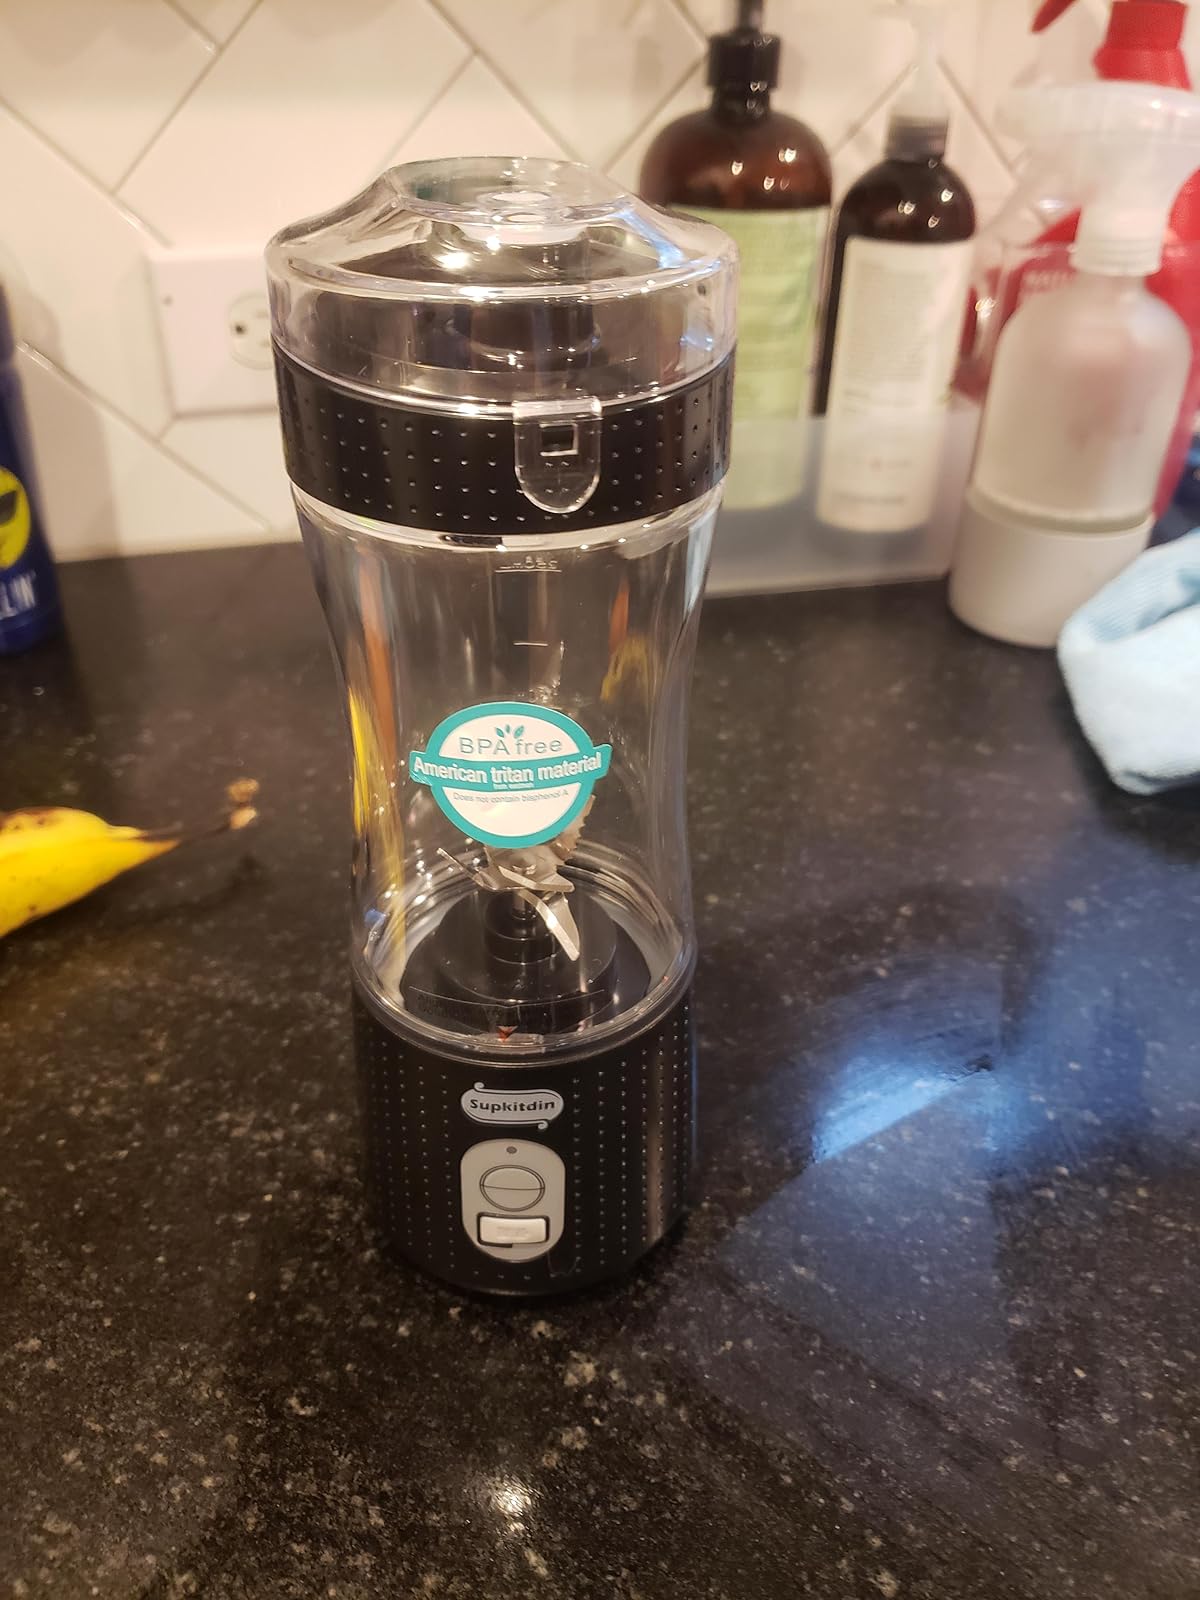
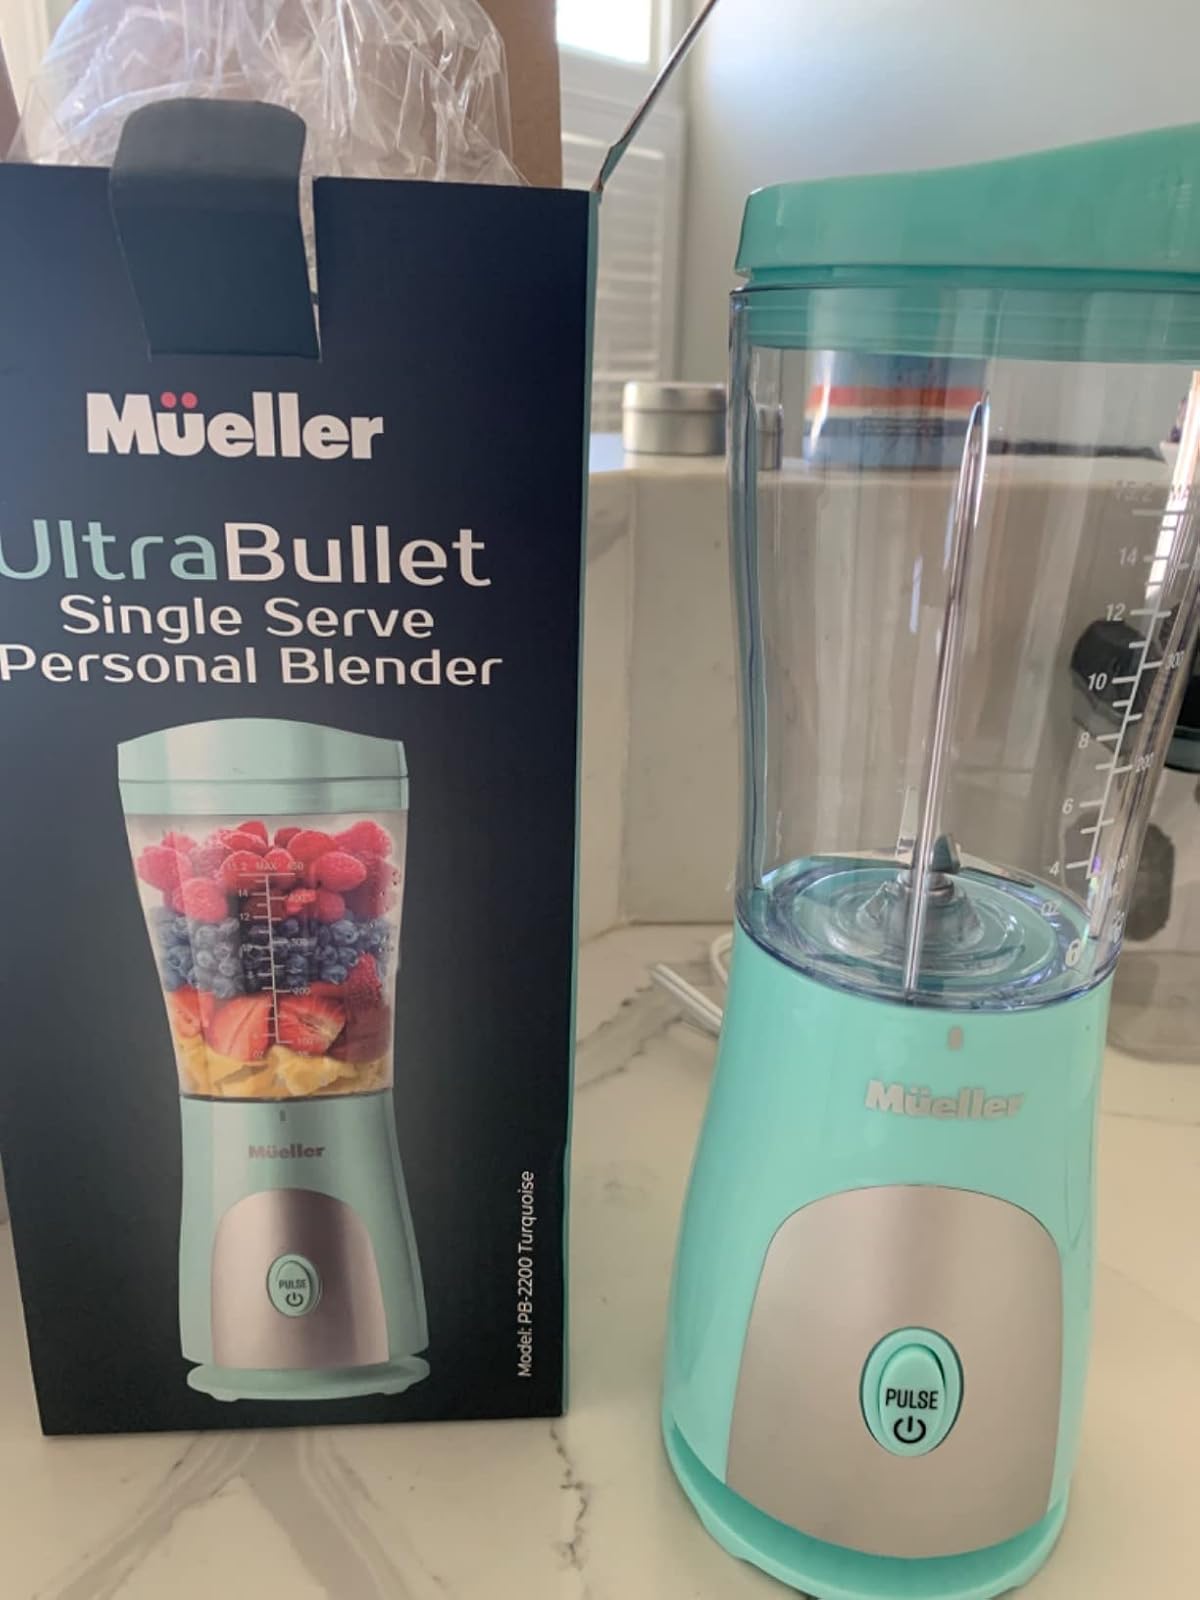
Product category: items_blender
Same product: no